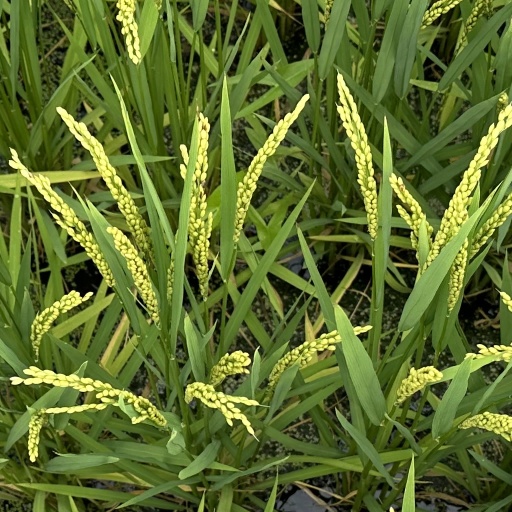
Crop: rice